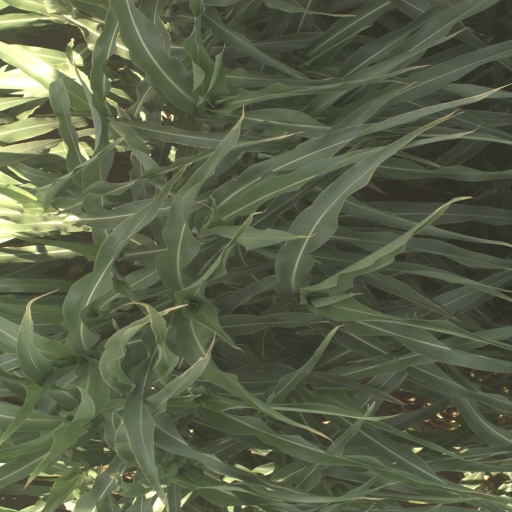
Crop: sorghum